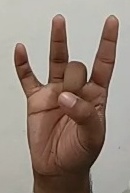
ASL sign: 8